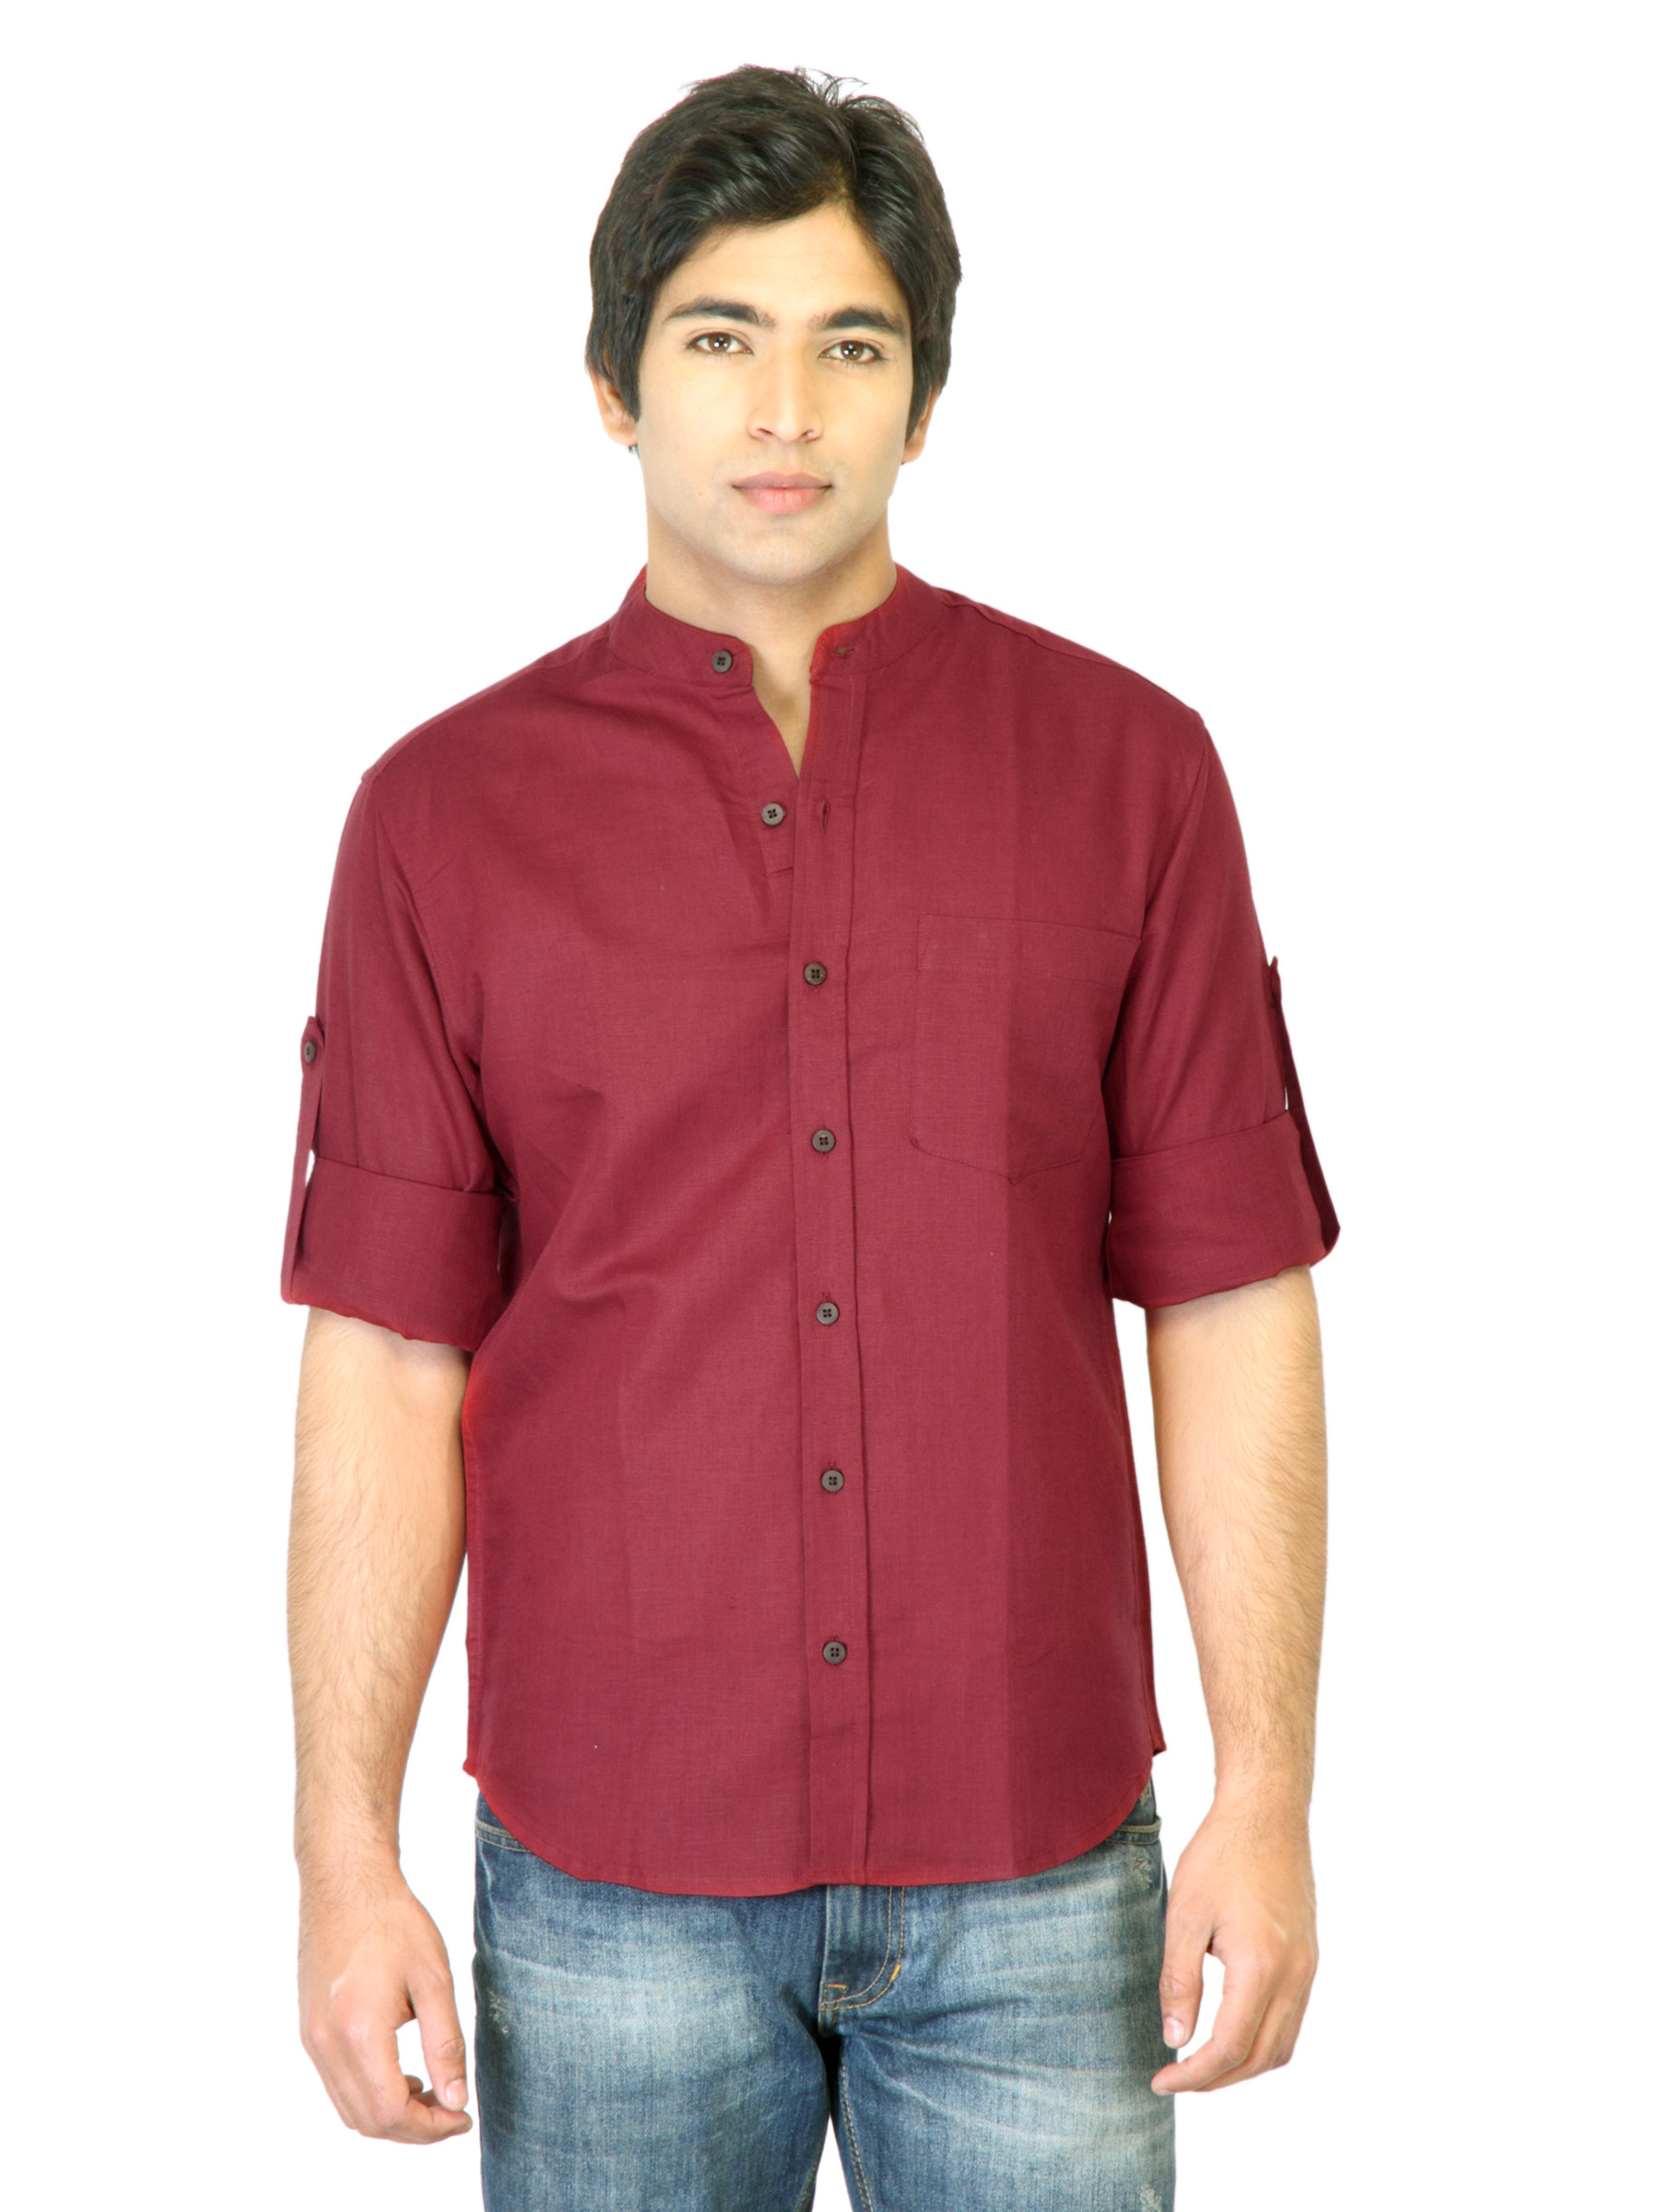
Mother Earth Men Maroon Shirt
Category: Apparel / Topwear / Shirts
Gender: Men
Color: Maroon
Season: Fall 2011
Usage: Casual